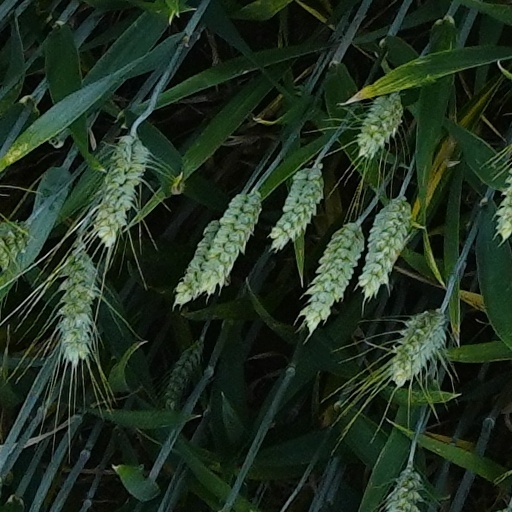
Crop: wheat